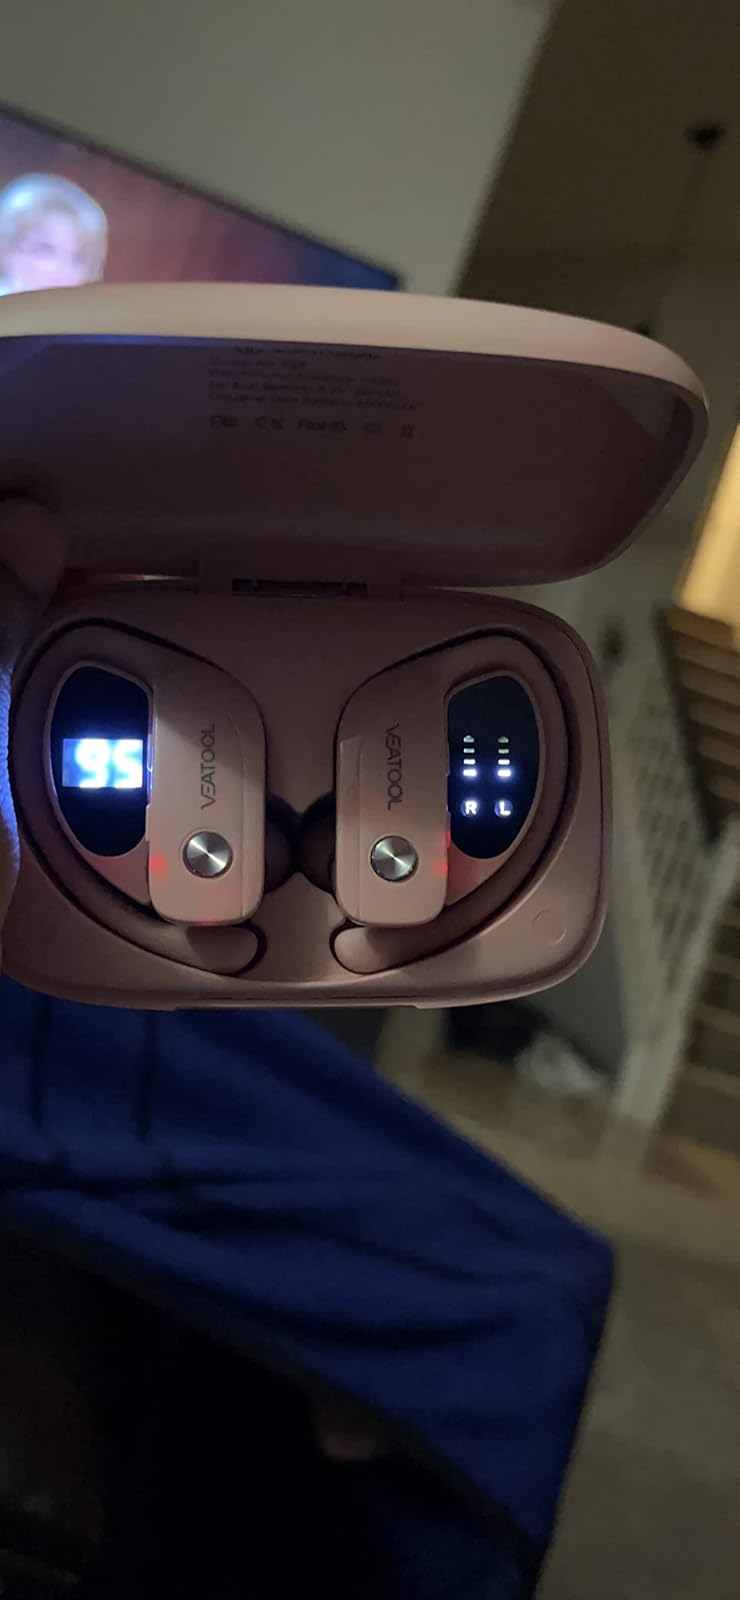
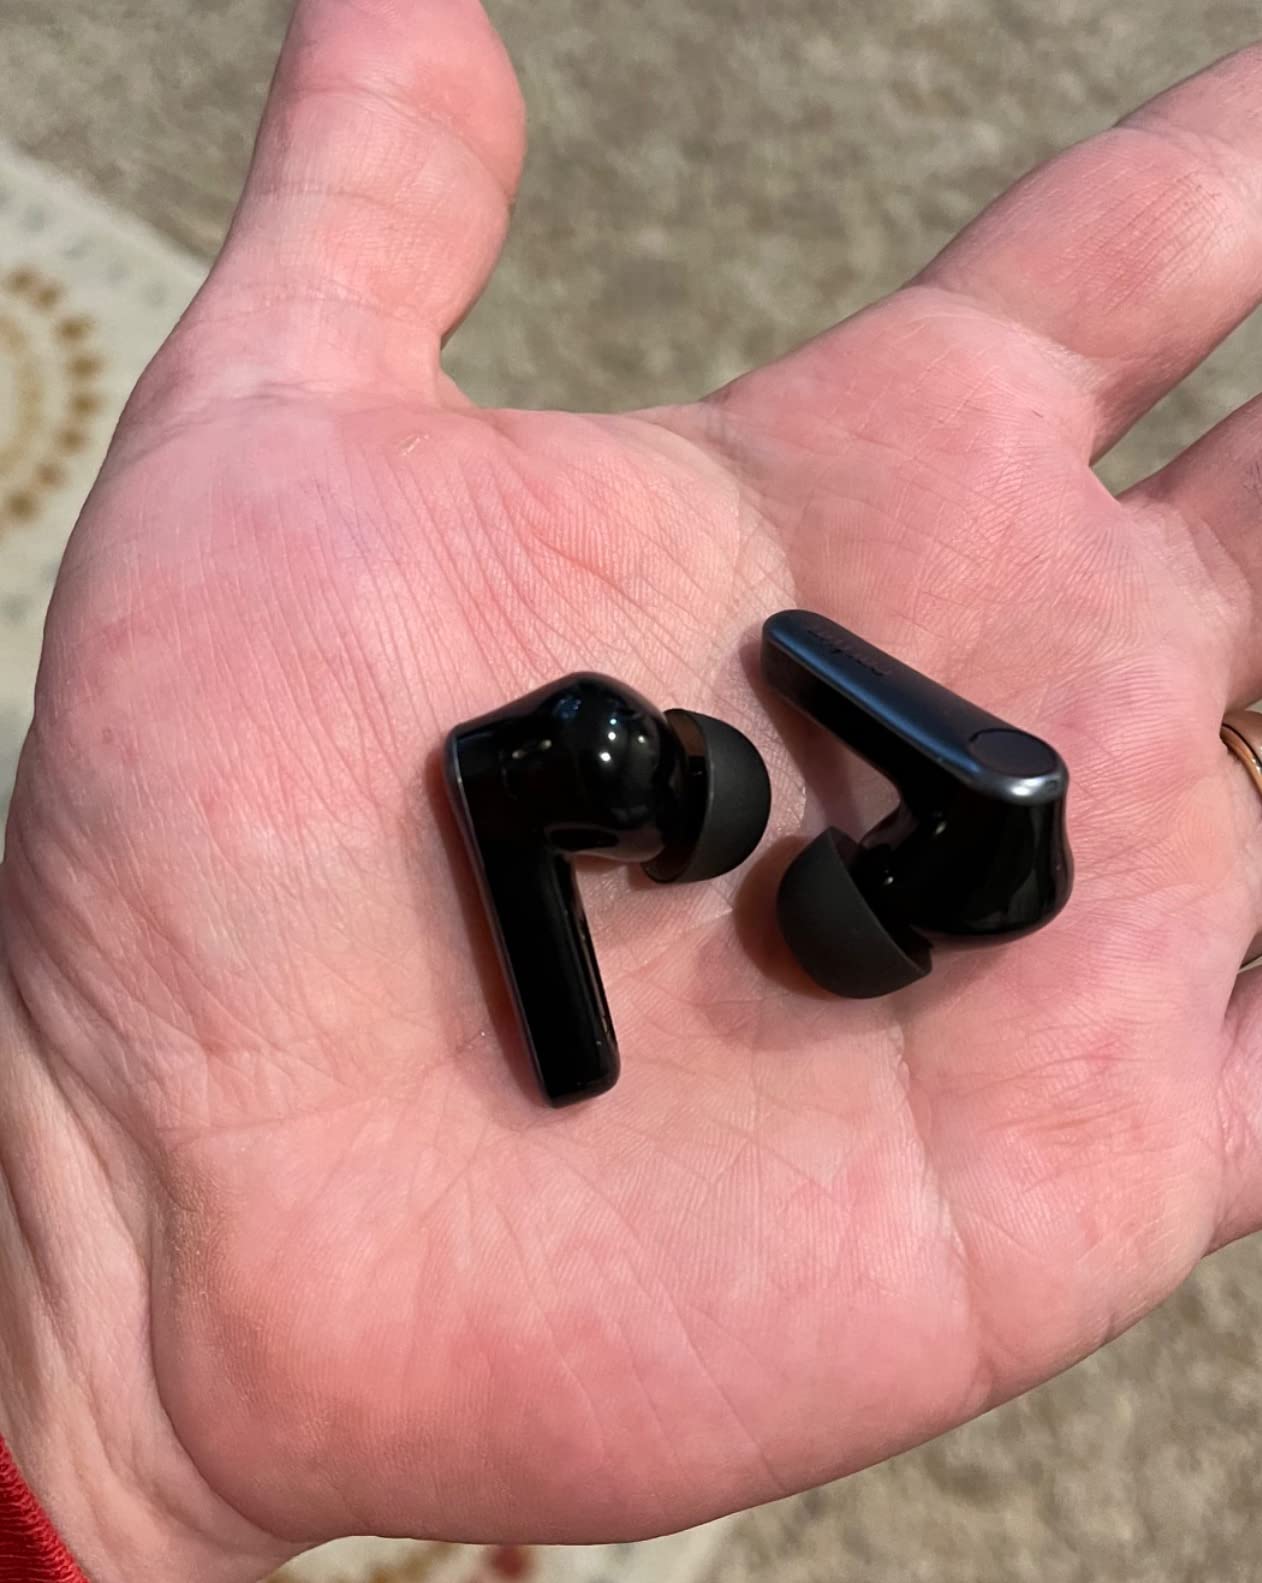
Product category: earbuds
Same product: no